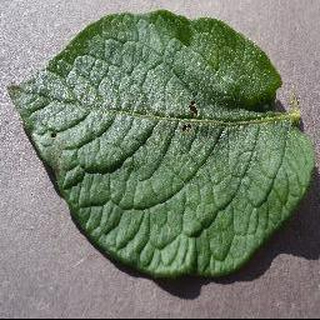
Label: healthy_potato